Environmental issues in India

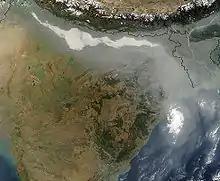
A satellite picture, taken in 2004, shows thick haze and smog along the Ganges Basin in northern India. More sources of aerosols in this area are believed to be smoke from biomass burning in the northwest part of India, and air pollution from large cities in northern India since the 1980s. Dust from deserts in Pakistan and the Middle East may also contribute to the mix of aerosols.

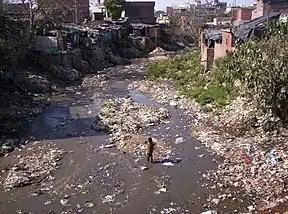
Solid waste adds to water pollution in India, 2005

There are multiple environmental issues in India. Air pollution, water pollution, garbage, domestically prohibited goods and pollution of the natural environment are all challenges for India. Nature is also causing some drastic effects on India. The situation was worse between 1947 through 1995. According to data collected and environmental assessments studied by World Bank experts, between 1995 through 2010, India has made some of the fastest progress in addressing its environmental issues and improving its environmental quality in the world. However, pollution still remains a major challenge and opportunity for the country.